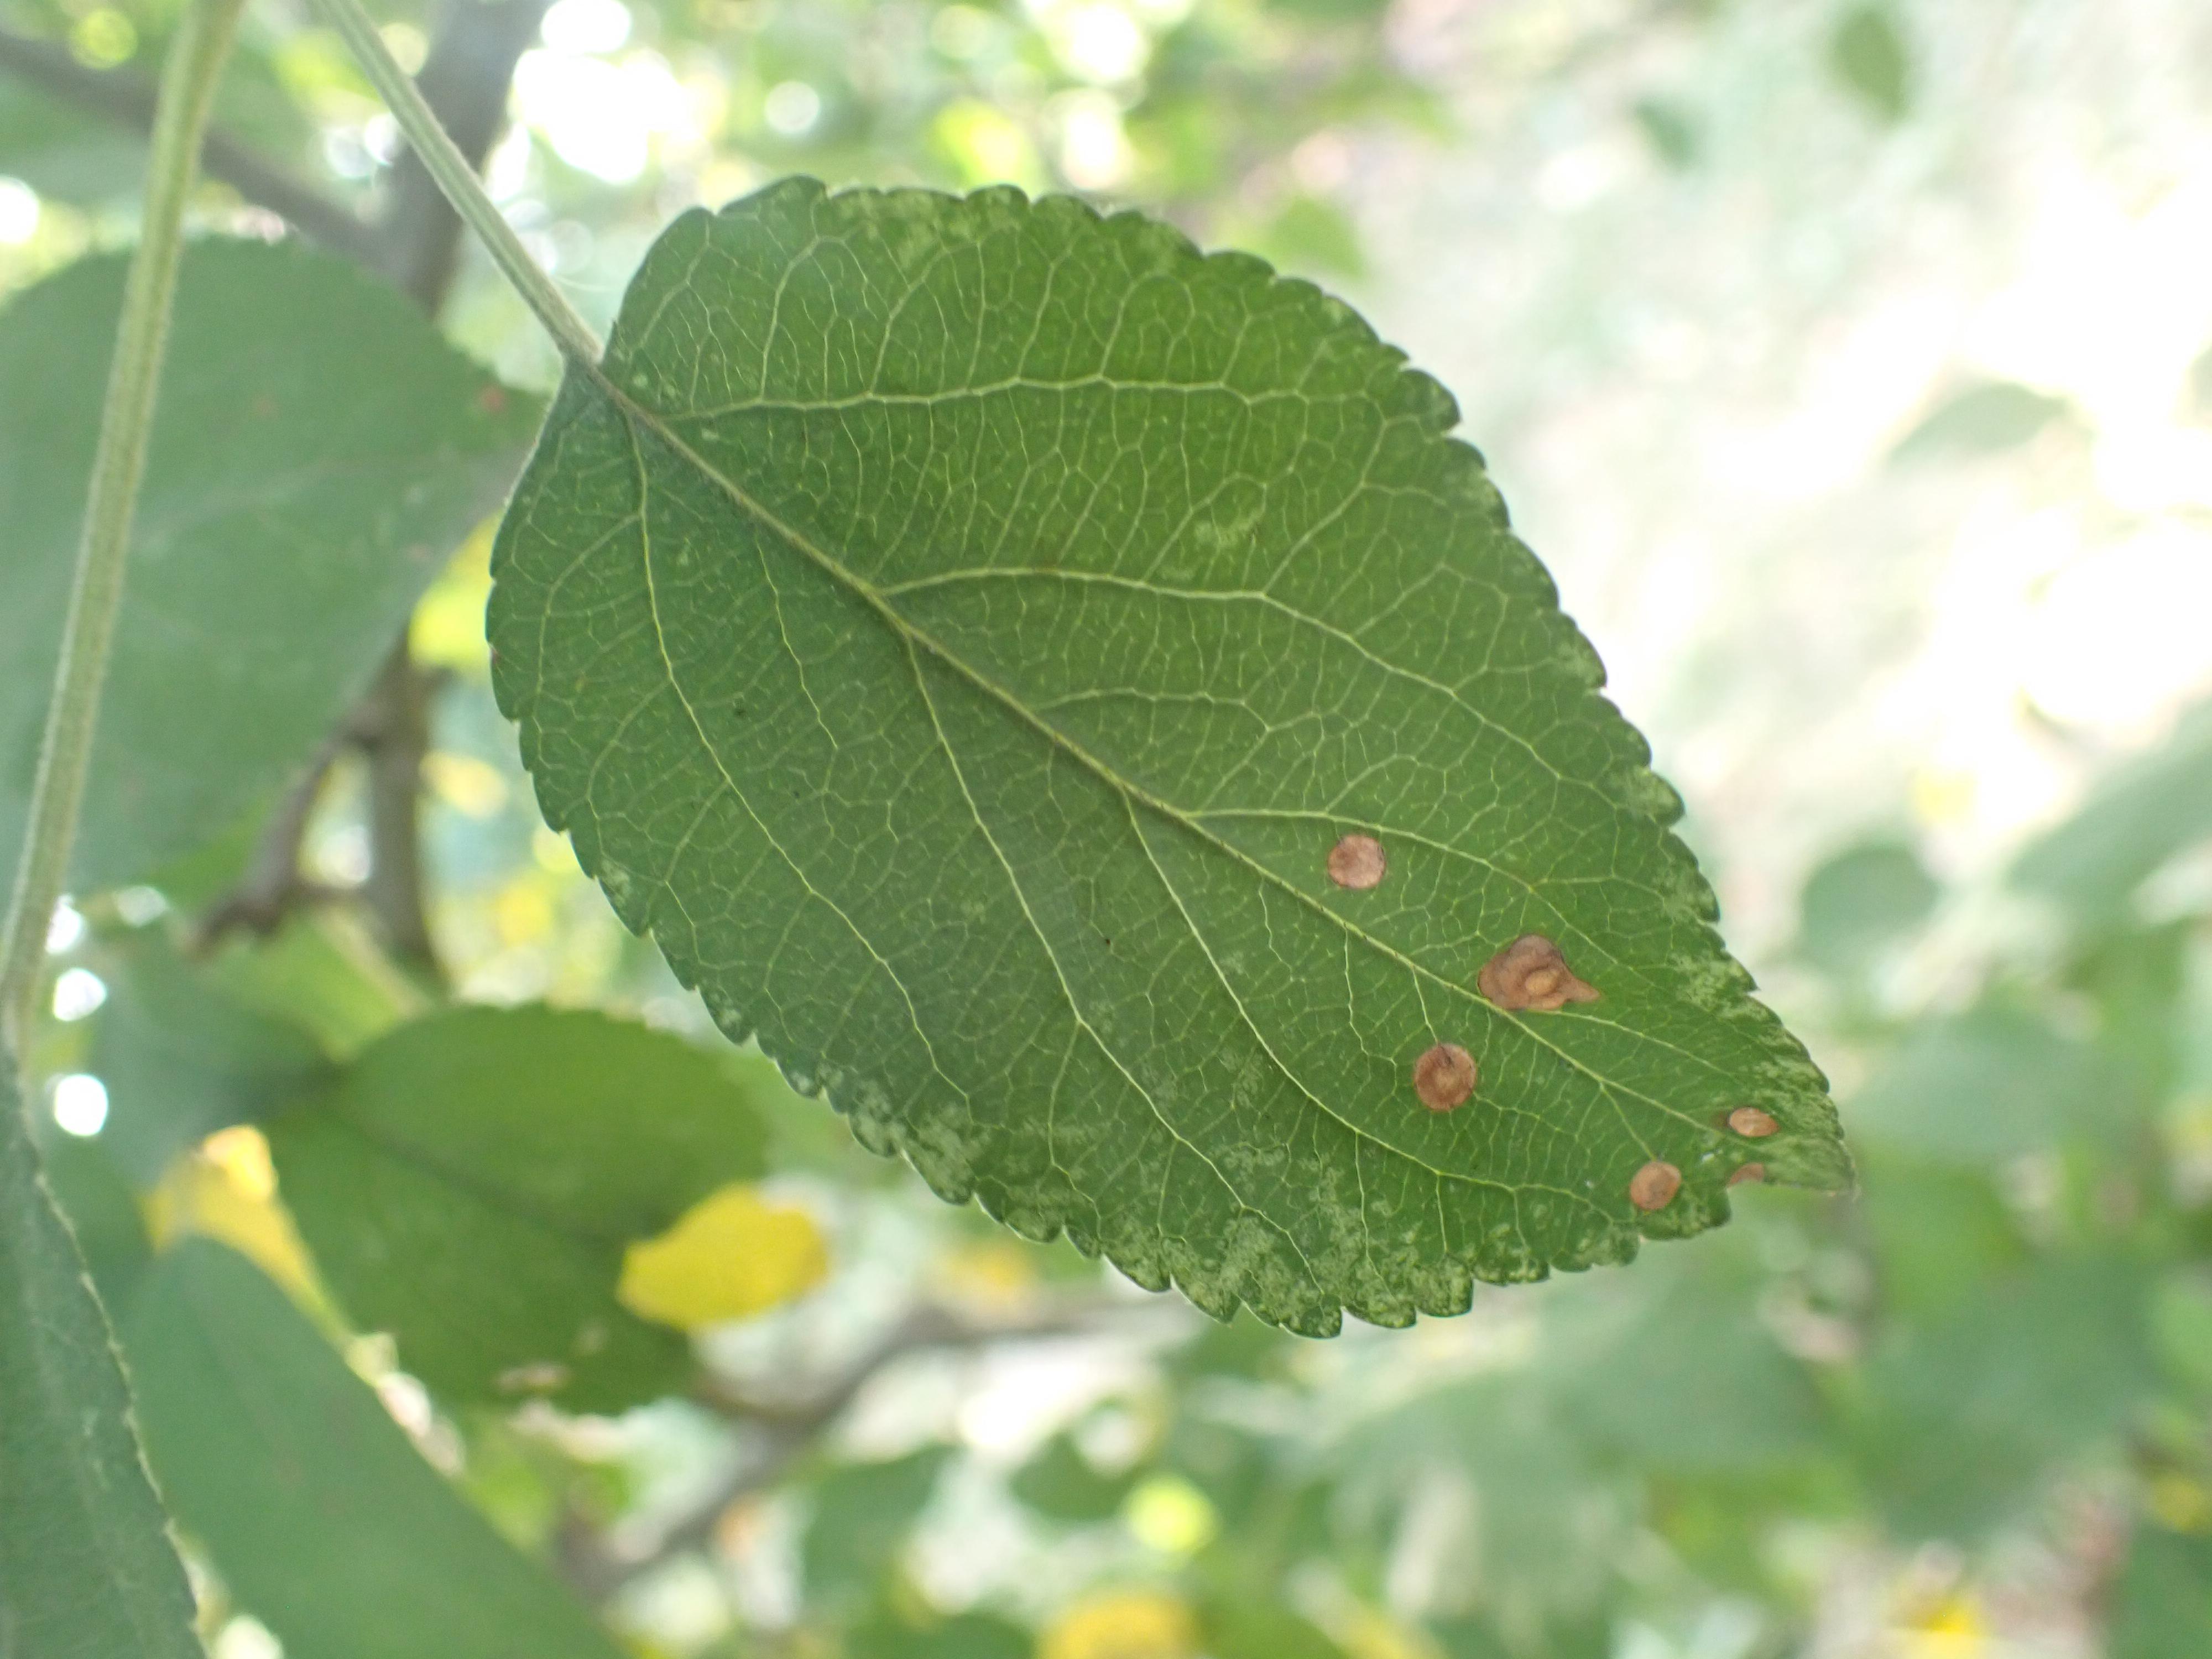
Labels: complex